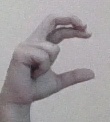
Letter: thal